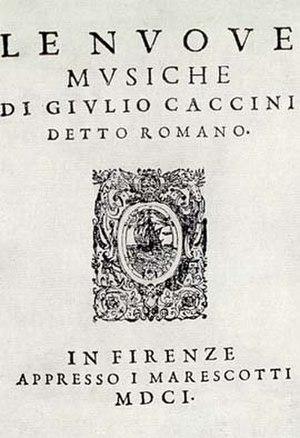
Le nuove musiche est un recueil de monodies et chants pour voix seule et basse continue du compositeur italien Giulio Caccini, publié à Florence en juillet 1602. Il représente le plus ancien et le plus important exemple de musique écrite dans le style du début du baroque dit de la seconda pratica. Il contient 12 madrigaux solistes et 10 arias.
Giovanni Pierluigi da Palestrina devient maître de la chapelle pontificale à Saint-Pierre de Rome. Il occupe ensuite plusieurs autres postes à Rome, à Saint-Jean-de-Latran, à Sainte-Marie-Majeure, ainsi que dans un collège de jésuites. De 1567 à 1571, il organise les concerts du cardinal Hippolyte d’Este à la villa de Tivoli. En 1571, il reprend son poste à Saint-Pierre, où il reste jusqu’à sa mort.
Giulio Caccini est un compositeur italien de la fin de la Renaissance et du début de la période baroque. Il est le frère du sculpteur et architecte Giovanni Battista Caccini.